Tornadoes of 2011

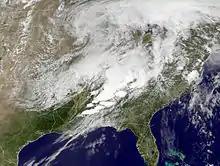
The cyclone responsible for the historic outbreak on April 27.

Another severe weather event developed on February 27 and continued into February 28 across the Midwest and South. While a large portion of the damage was due to damaging straight-line winds, at least 35 tornadoes were reported across several states. The most destructive tornado was in Franklin County, Tennessee on the afternoon of February 28 where one person was killed by an EF2 tornado. It was the first fatal tornado of 2011. Another strong tornado, rated EF3, resulted in houses destroyed near Eminence, Kentucky. Concentrated tornado activity also occurred in parts of Missouri and Illinois with 22 tornadoes in the region, some as strong as EF2, related to a series of squall lines with many embedded tornadoes. None of those tornadoes resulted in any fatalities. Overall damages from this system amounted to $12,800,000.